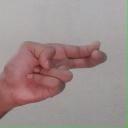
अक्षर: ह